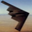
Label: airplane